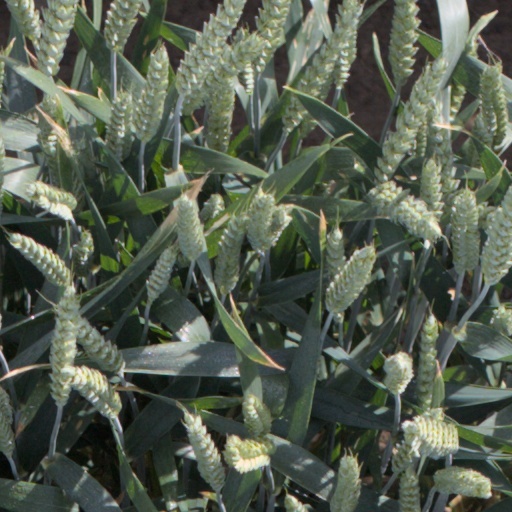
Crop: wheat